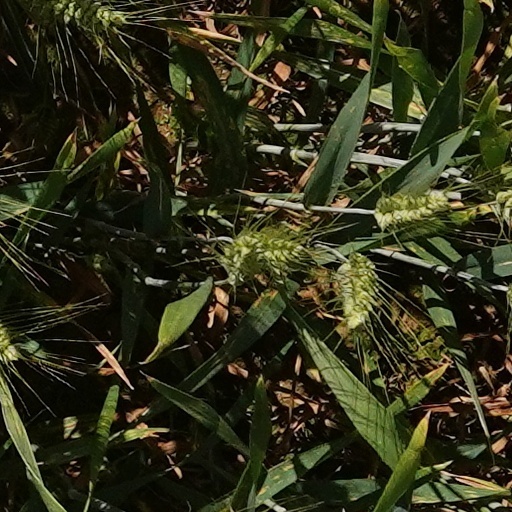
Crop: wheat